Melbourne Welsh Church

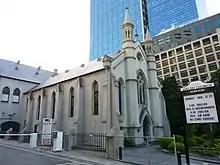
The church in 2010

Melbourne Welsh Church is a church in Melbourne, established in 1857. It is on La Trobe Street, and the building is registered on the Victorian Heritage Register.